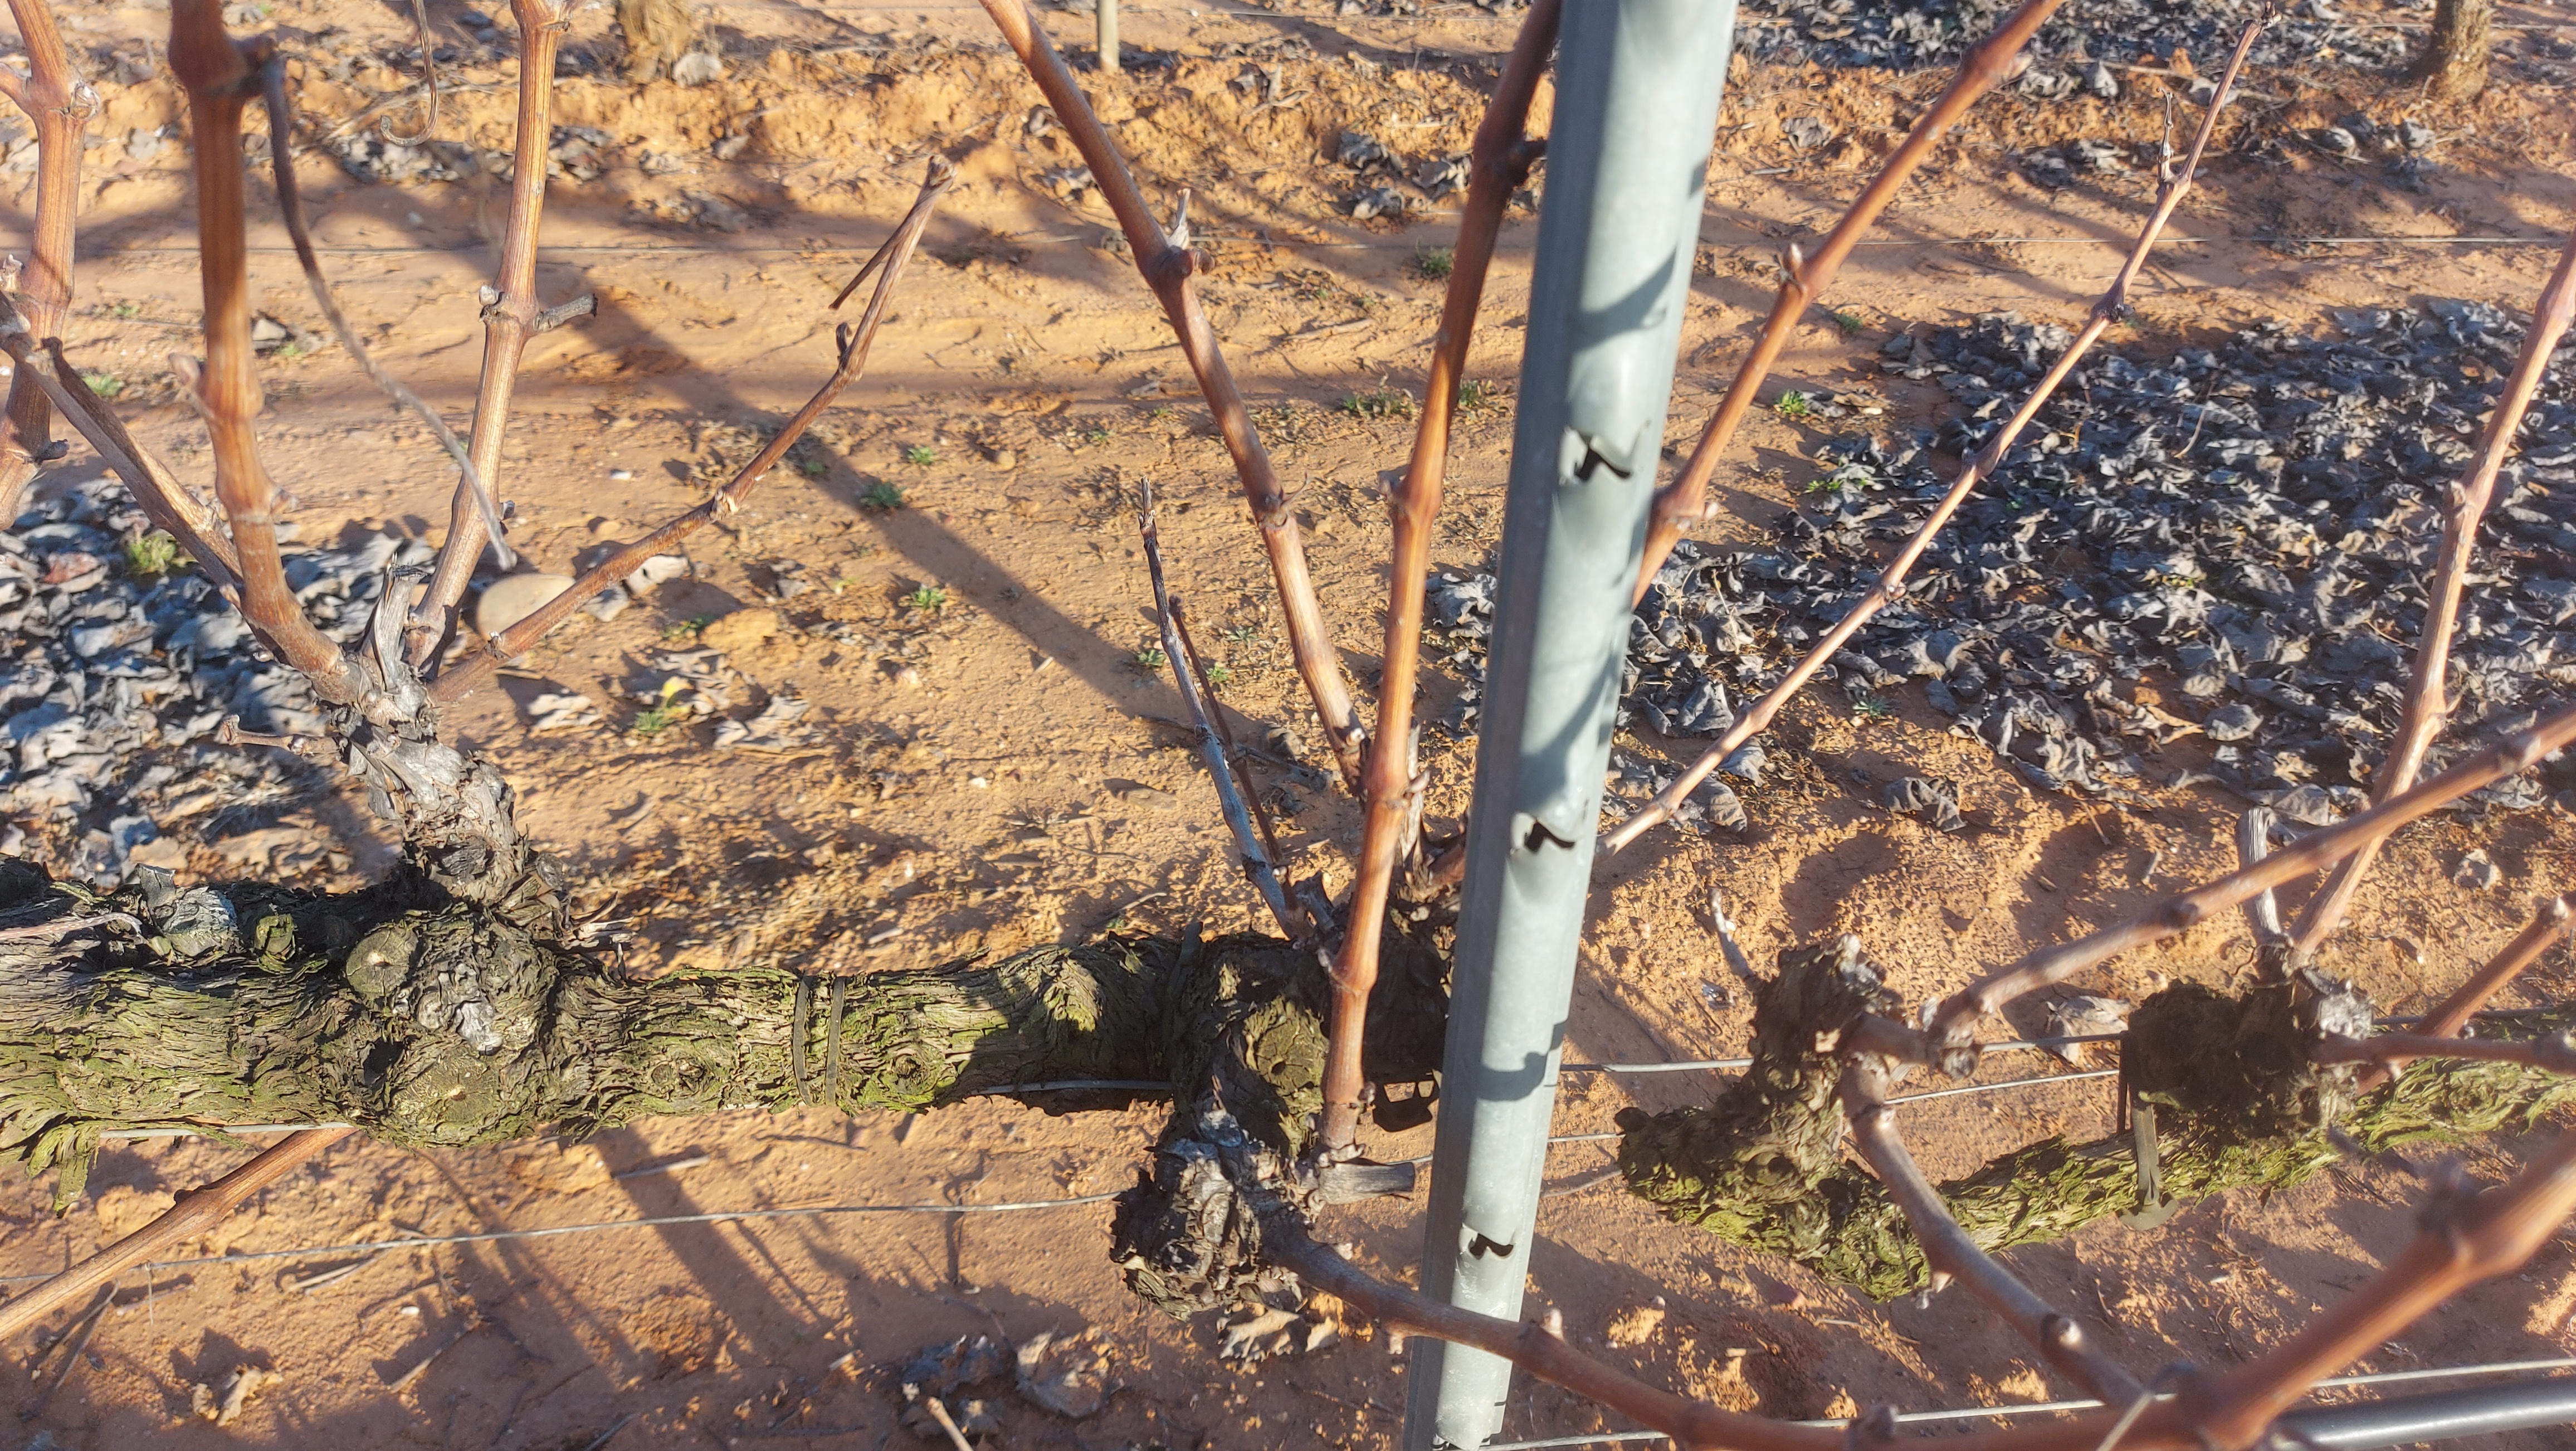
Unpruned shoots: 12
Pruned shoots: 0
Trunks: 2